Joseph Ross House

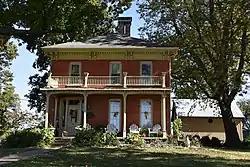

The Joseph Ross House is a historic house located at 5200 Passfield Road in Rochester, Illinois. Joseph Ross built the two-story Italianate house in 1868. The brick house has an L-shaped plan with a low hip roof. Two porches run along the house, one at the front entrance and one along the rear ell. A bracketed and dentillated cornice, the house's main decorative feature and a key element of the Italianate style, encircles the roof line. The house is the best-preserved brick Italianate house in the Rochester vicinity.